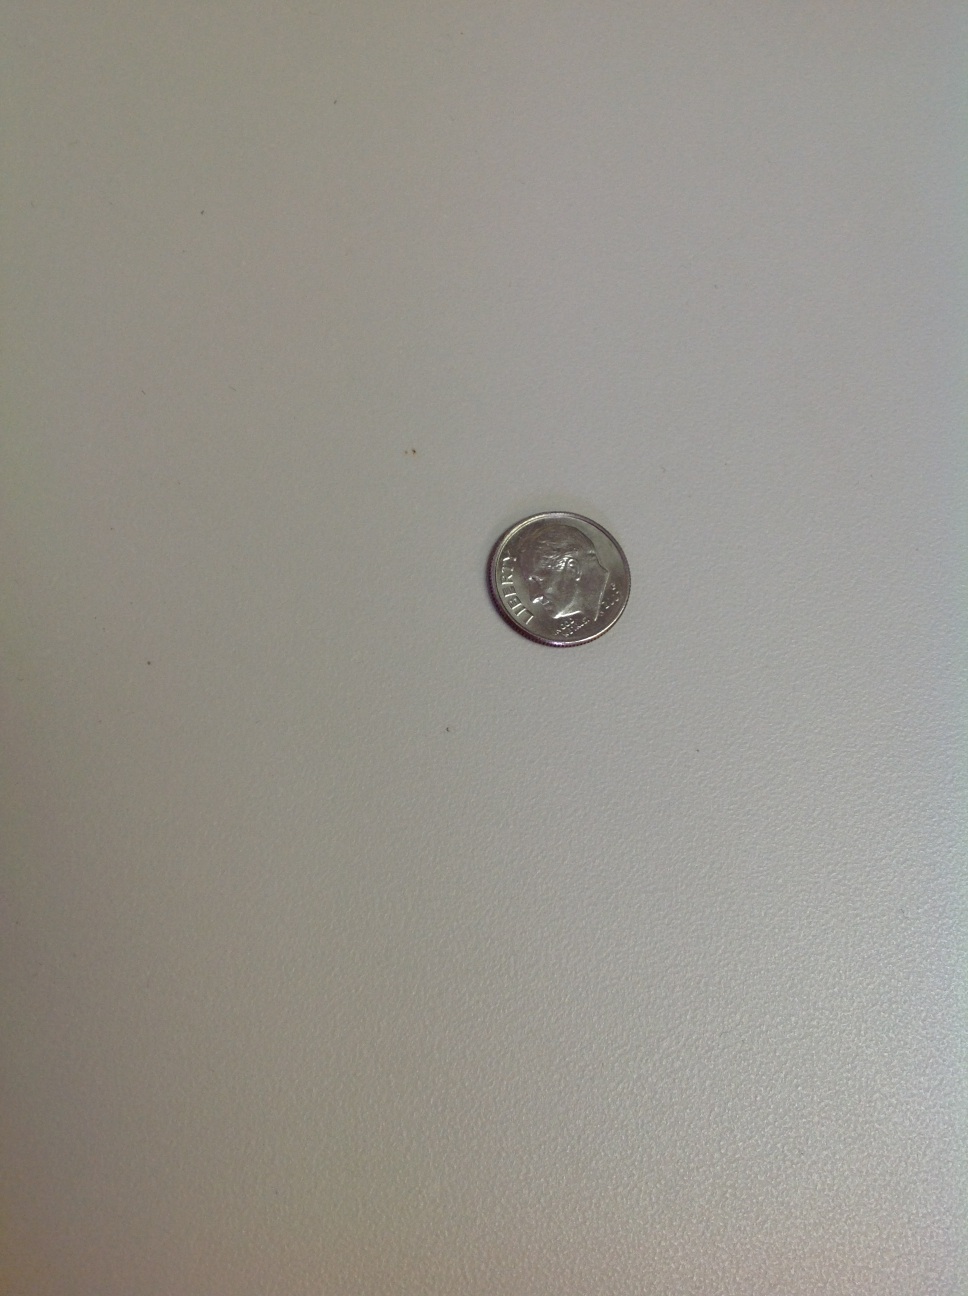Question: What is this?
Answer: dime